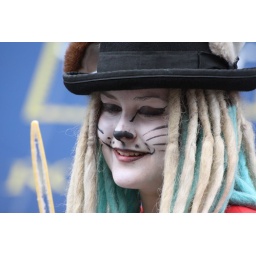
The cat in the hat